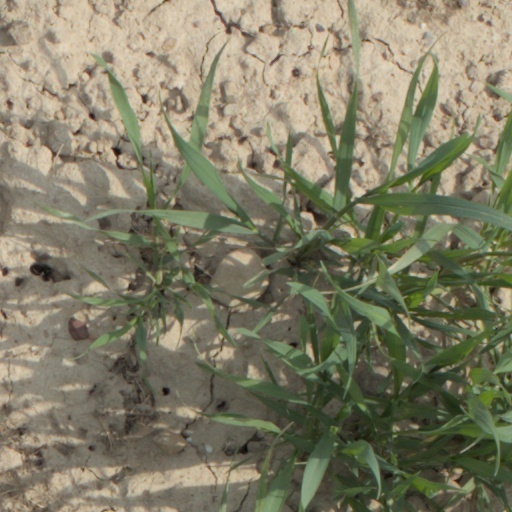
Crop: wheat